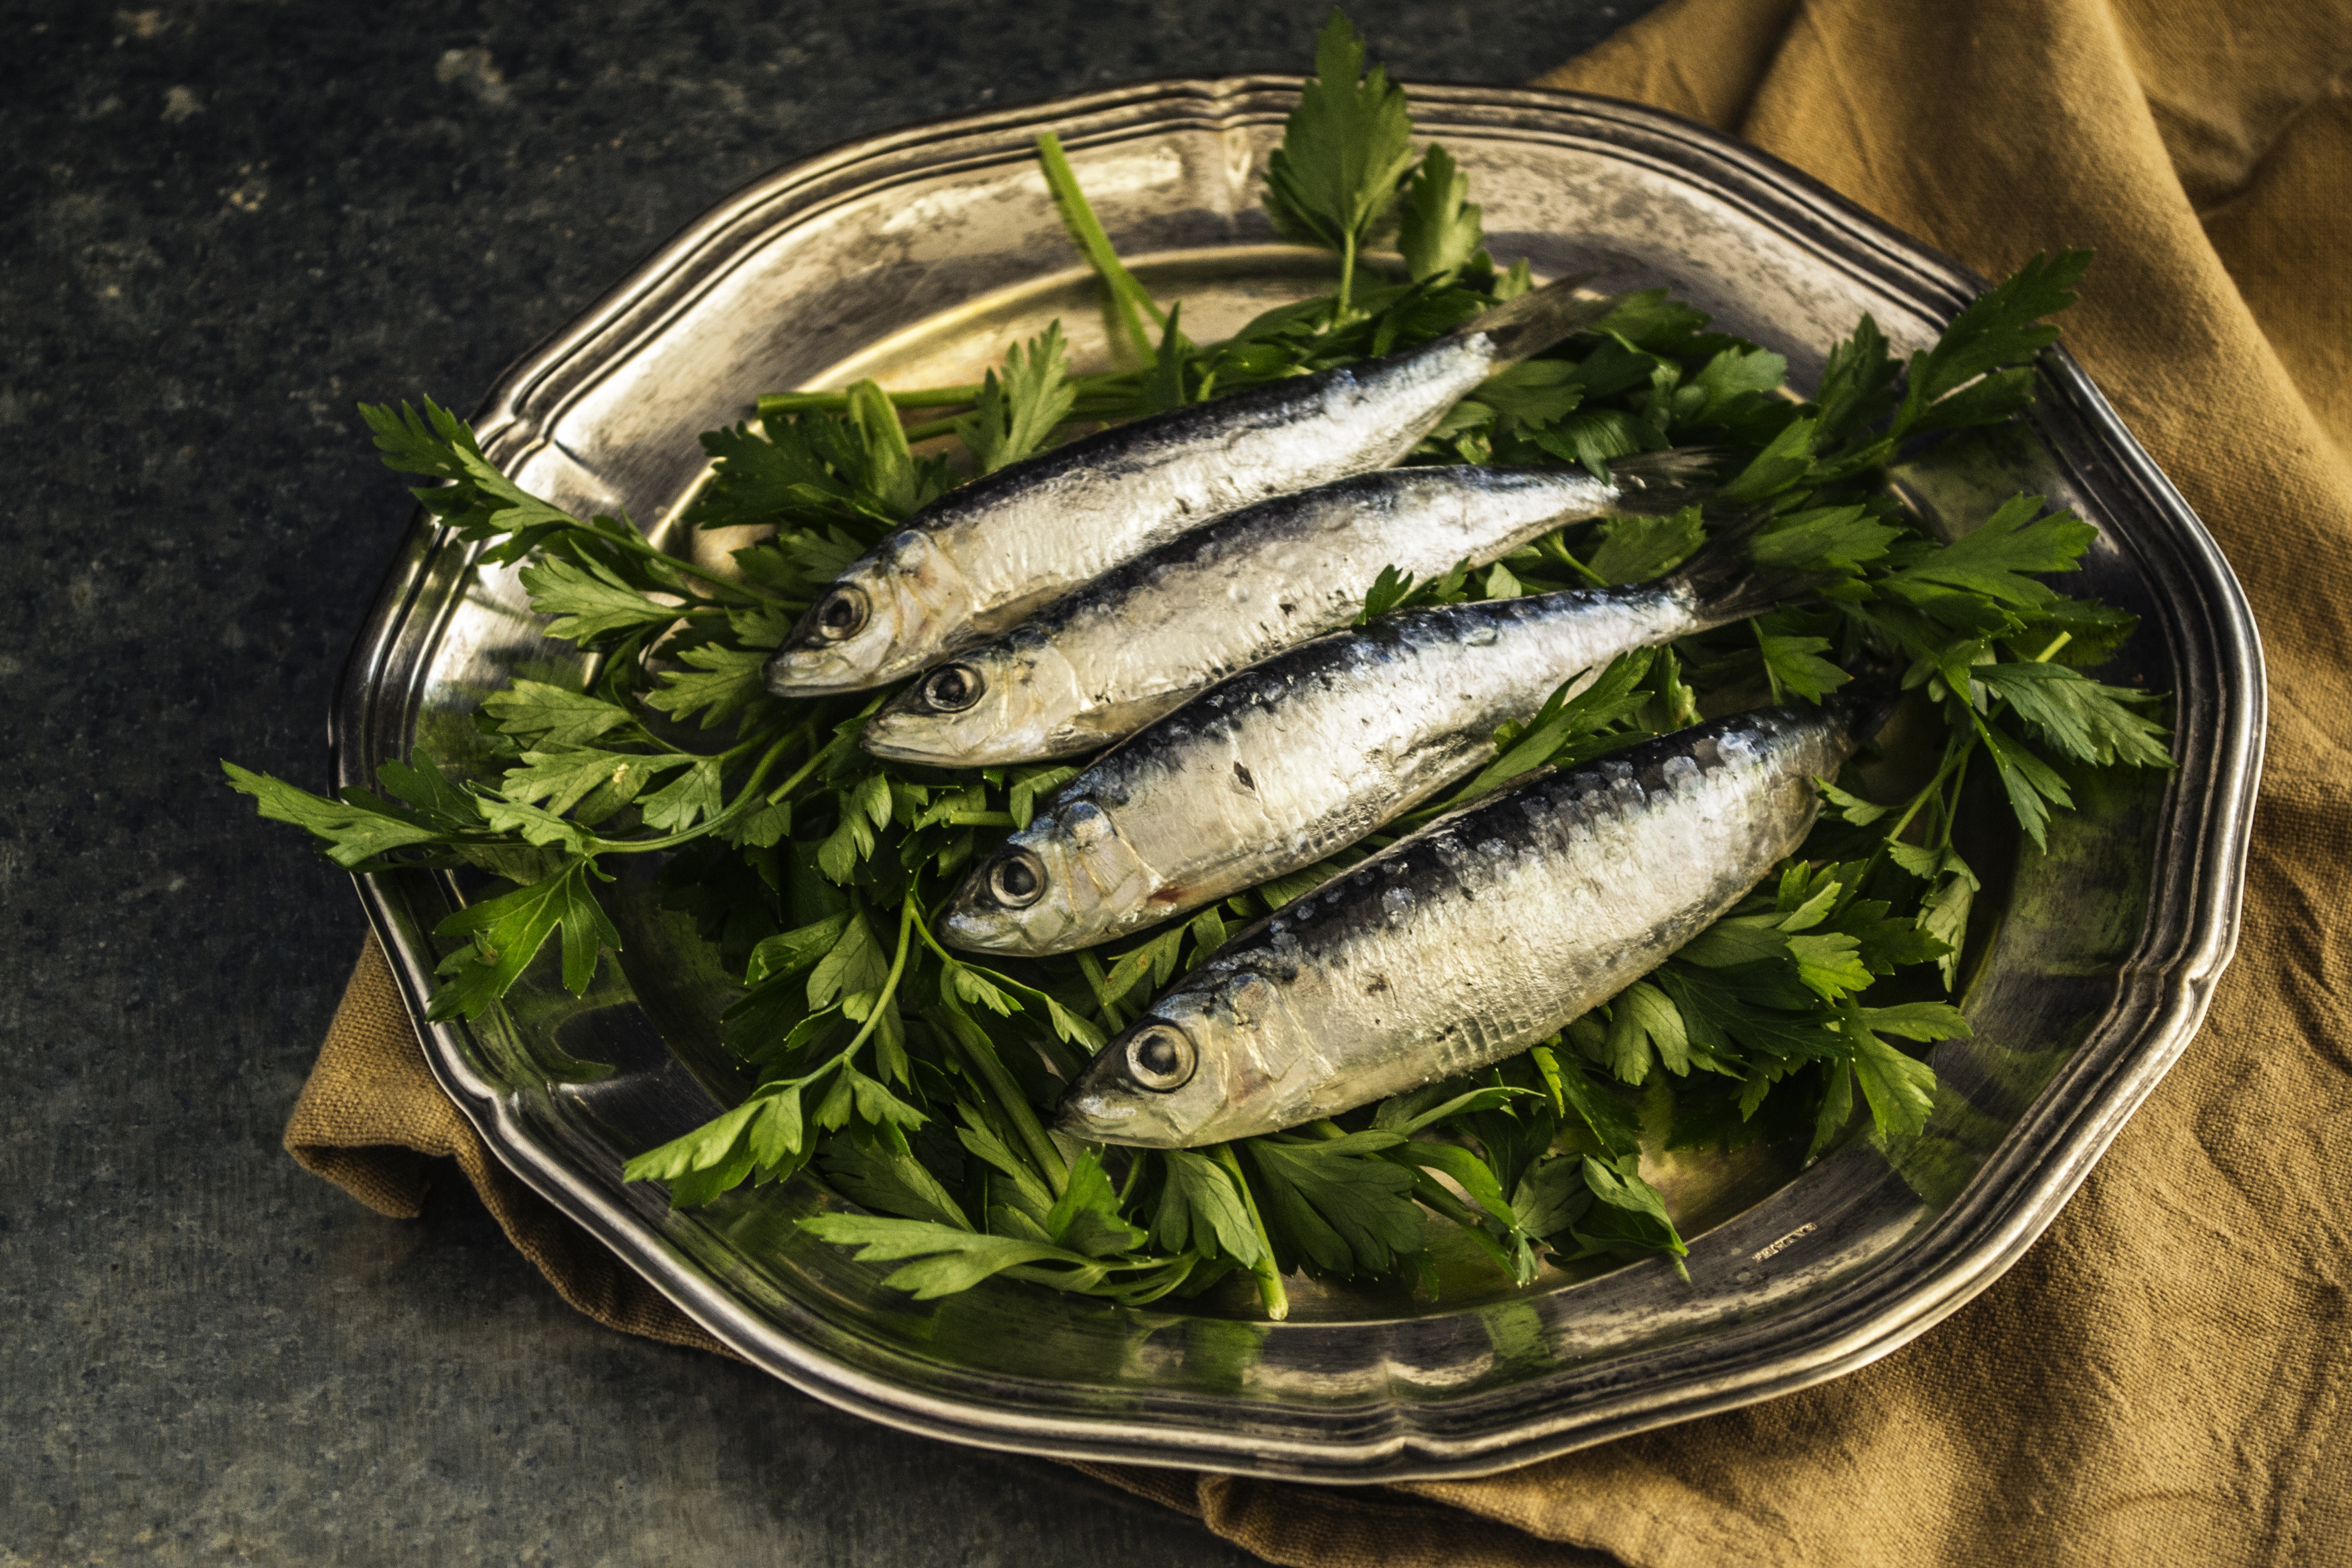
dish, meal, food, mediterranean, produce, vegetable, fishing, plate, seafood, fish, healthy, lunch, delicious, sardine, nutrition, dinner, vertebrate, food photography, traditional, sardines, herring, omega, parsley, prepared, mackerel, appetizer, metal plate, plated, mystic light, forage fish, oily fish